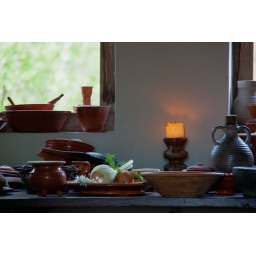
you can see the green trees in the window, so another old picture